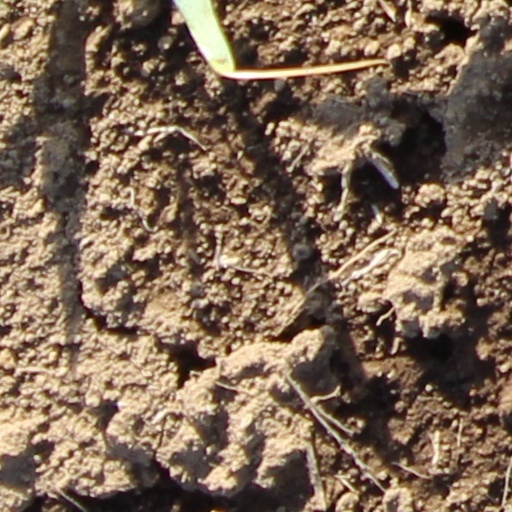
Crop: wheat